Operation Scotland II

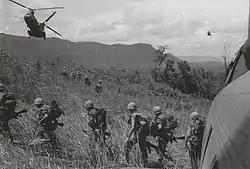
2/4 Marines offload from HMM-262 CH-46s near Lang Vei

August–September 1968 saw little activity in the Scotland II area as the PAVN concentrated their activity further east in the Lancaster II and Kentucky area of operations and poor weather limited activities. PAVN units observed in the area were engaged by fire on numerous occasions but with unclear results. On 17 September PAVN units were observed near the site of the abandoned Khe Sanh base and air and artillery strikes were ordered in with negligible results.